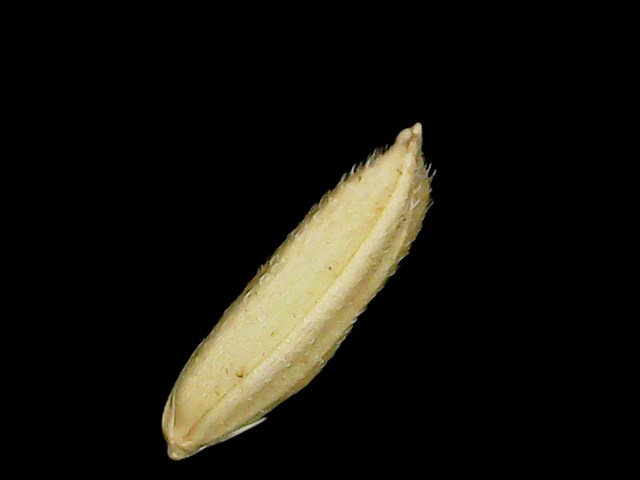
Rice variety: Binadhan11